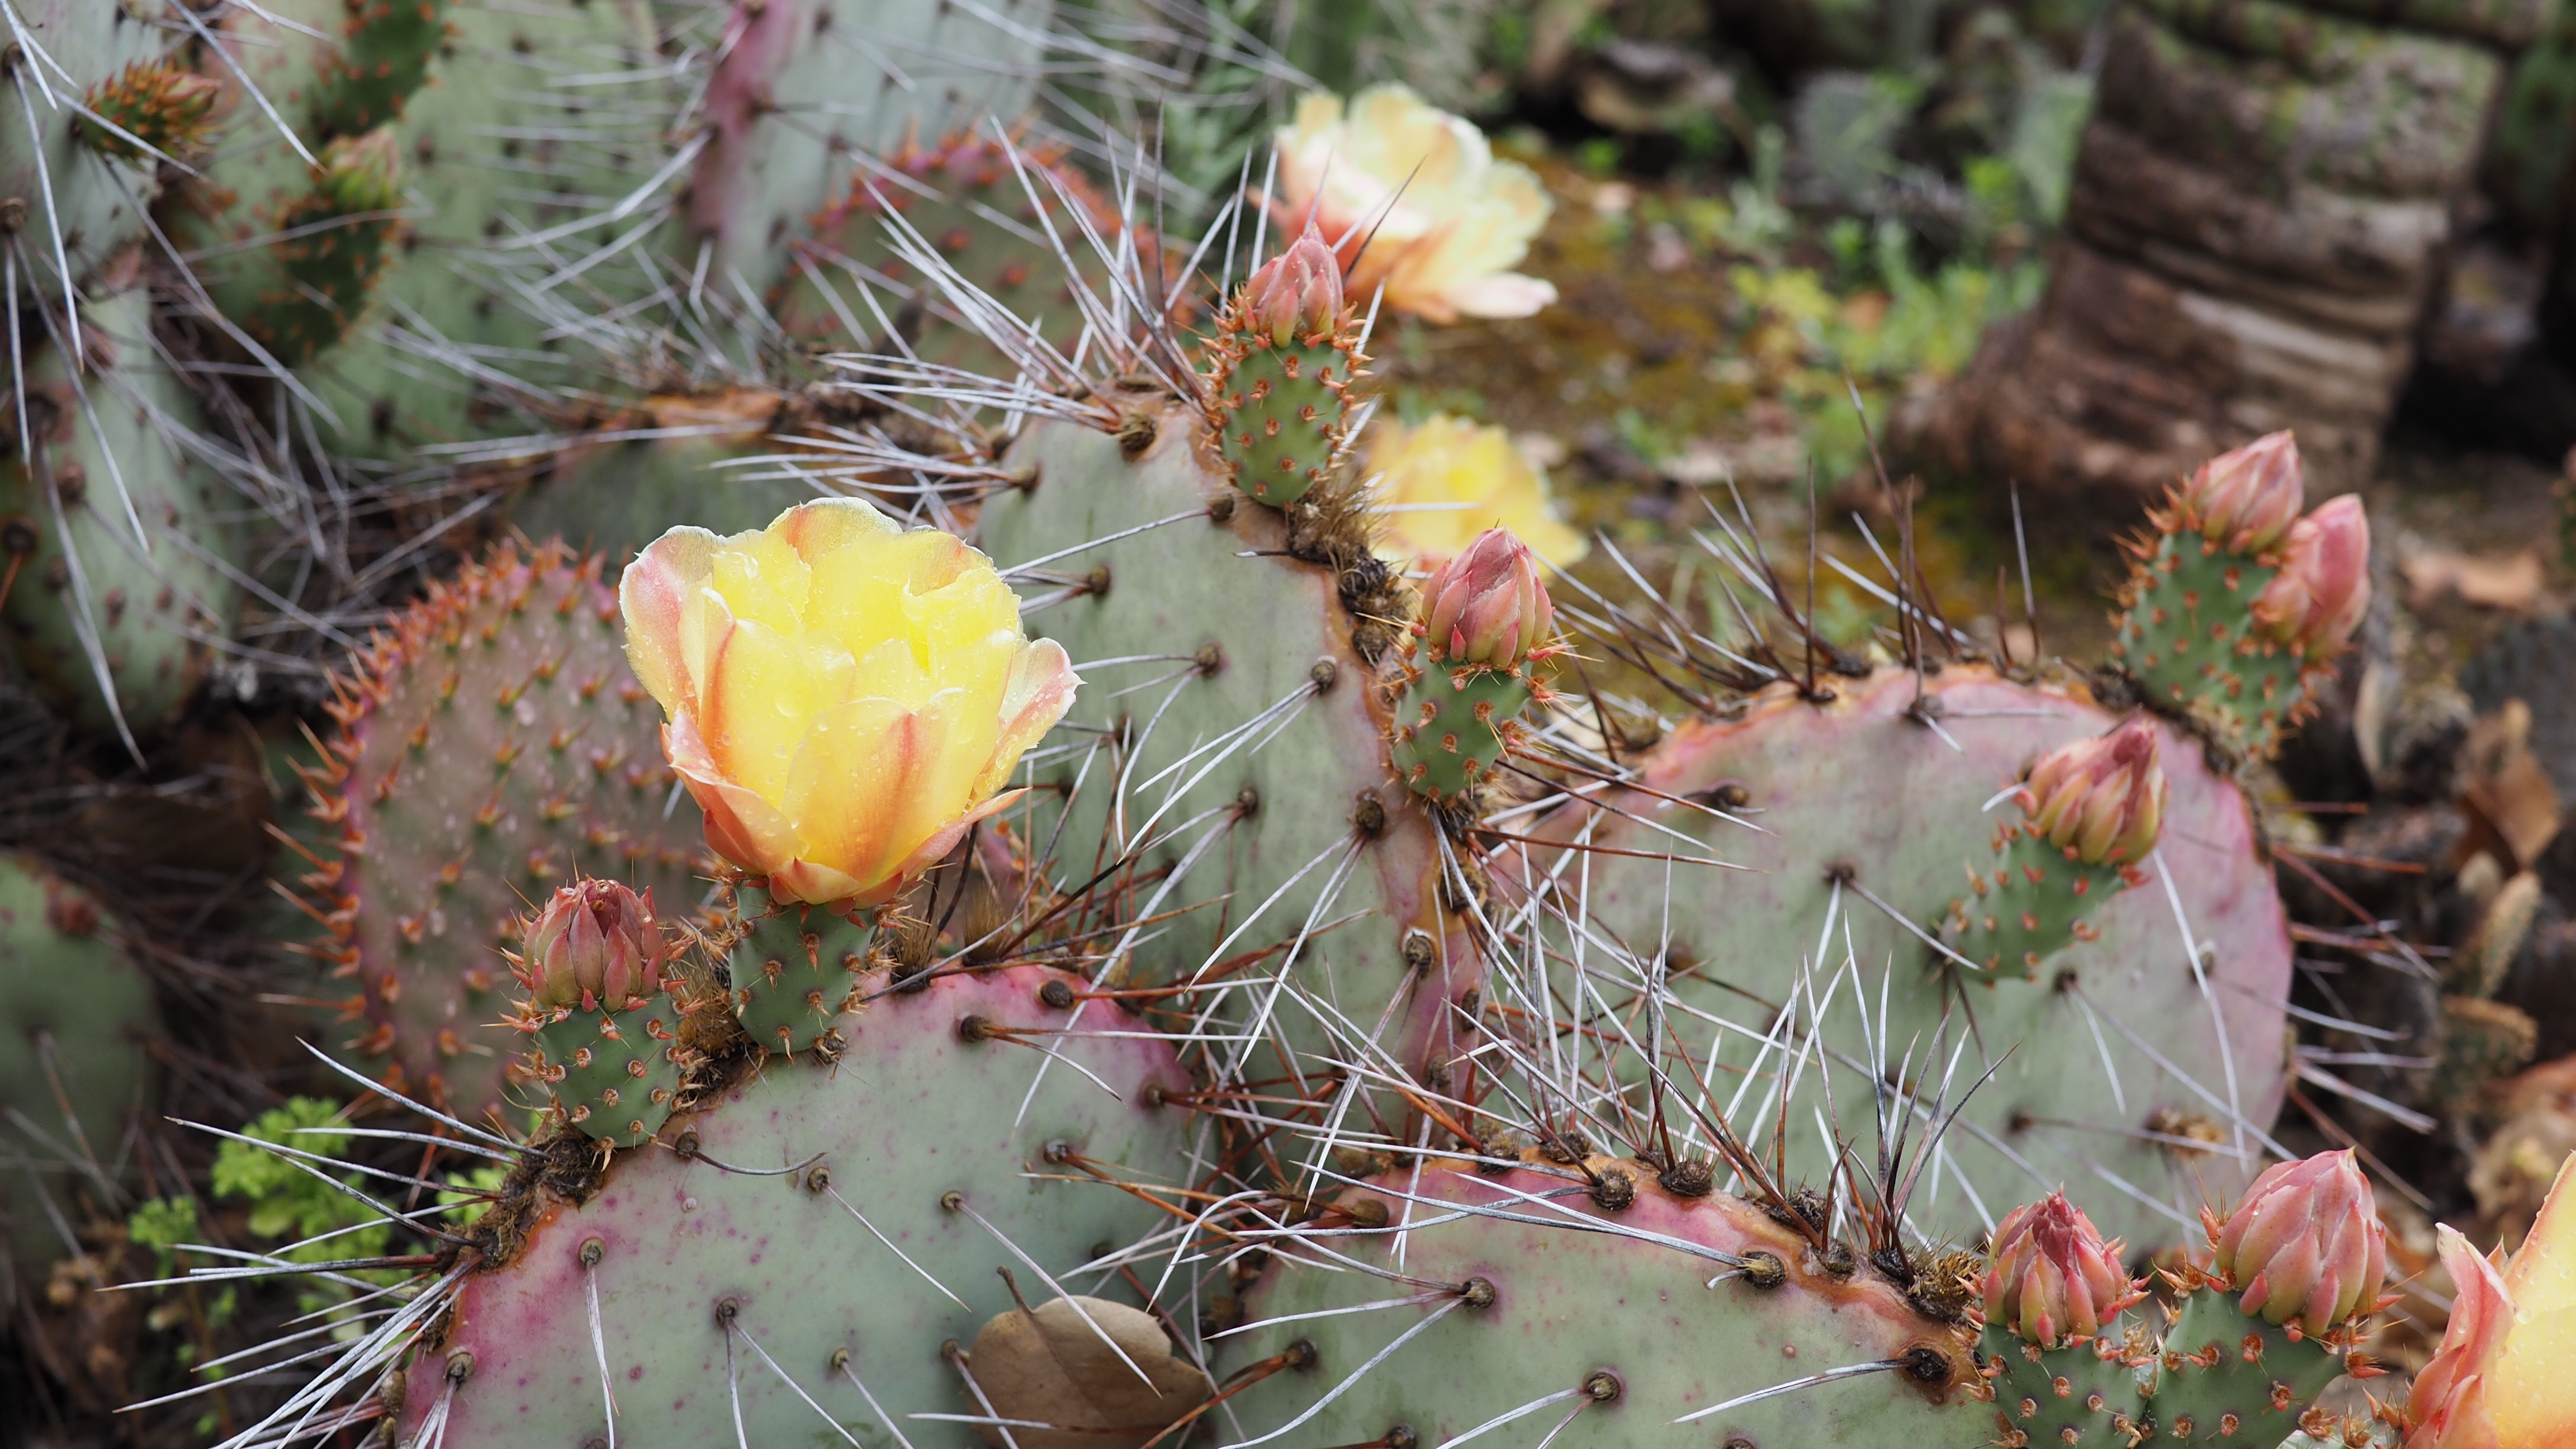
cactus, plant, flower, produce, botany, flora, caryophyllales, flowering plant, prickly pear, land plant, thorns spines and prickles, hedgehog cactus, nopal, barbary fig, eastern prickly pear